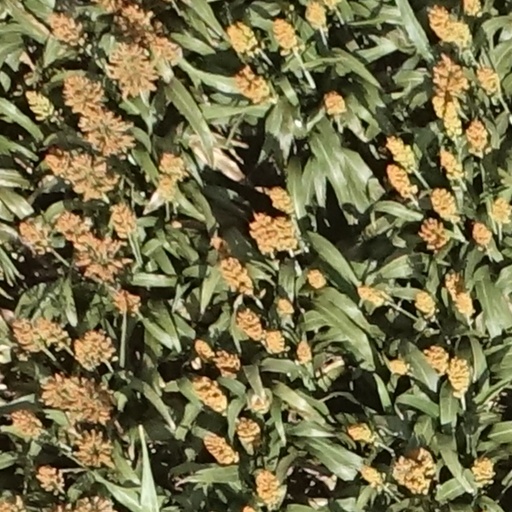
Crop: sorghum